1886 St. Croix River log jam

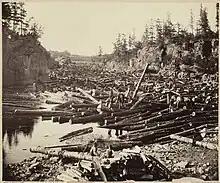
1886 log jam, Dalles of the St Croix, with bridge in background

Smaller log jams could be cleared just by human labor, with river pigs releasing key logs, but this log jam was more difficult and dammed up the river. On June 18, 1886, the "New York Times" reported that the jam was over two miles long and the largest to ever occur in the Northwest, and four hundred men were working day and night to clear it, while it was still growing at a rate of 700,000 board feet per hour. The logs were owned by more than 100 companies, who joined forces and shared the costs of breaking the jam, which were about $75,000 in total. When the log jam started to endanger the two-year-old bridge at Taylors Falls (which until then had been thought to be safe), logs sticking out of the almost 70 foot high pile were sawn off to protect the abutments. In attempts to clear the logs, two steamboats were used to tug at the front end of the jam. Land-based steam engines and horses were also used to pull out logs from the jam with ropes, with $100 worth of ropes having to be replaced every day due to wear. Around six to eight million feet of logs were released in this way. Finally, it was attempted to use dynamite bombs. On July 2, 1886, a 24-pound dynamite bomb was exploded, releasing a million feet of logs into the water and moving another 15 million feet out of the main jam. This had broken the jam in two, but also released most of the water that had been held back by the jam. As flowing water was necessary to get the logs moving, this could have impeded the work, but rain soon replenished the river. When a channel was cleared through the jam, only the logs on the banks still required clearing. Cleanup work involving at least 70 people was still ongoing in mid-September.